Charles Mathias

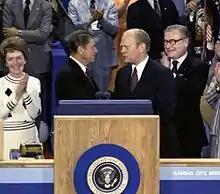
Mathias expressed concern over the growing influence of conservatives in the Republican Party during the 1976 campaign between Gerald Ford and Ronald Reagan.

Mathias expressed concerns with the state of his party leading up to the 1976 presidential election, specifically its shift further to the right. Referring to the nomination contest between Gerald Ford and Ronald Reagan, Mathias remarked that the party leadership was placed "in further isolation, in an extreme—almost fringe—position". On November 8, 1975, he hinted at entering some presidential primary elections to steer the party away from what he saw as a strong conservative trend. Over the next few months, Mathias continued to show signs of entering the election, but never campaigned aggressively and lacked any political organization. Columnist George Will commented that Mathias was "contemplating a race—a stroll, really—for the presidency", in reference to his staid campaign.